Ratanlal Kishorilal Malviya

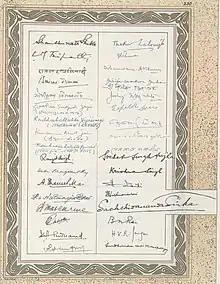
Malviya's signature in the Constitution of India manuscript, middle of II column, in Hindi

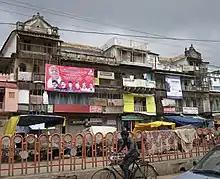
Four-story building constructed by Malaiya Pyarelal, Kishorilal, Mulchand and Bros. in 1910

Ratanlal Kishorilal Malviya (1907–1984) was an Indian labor leader, politician and a contributor to the Constitution of India.